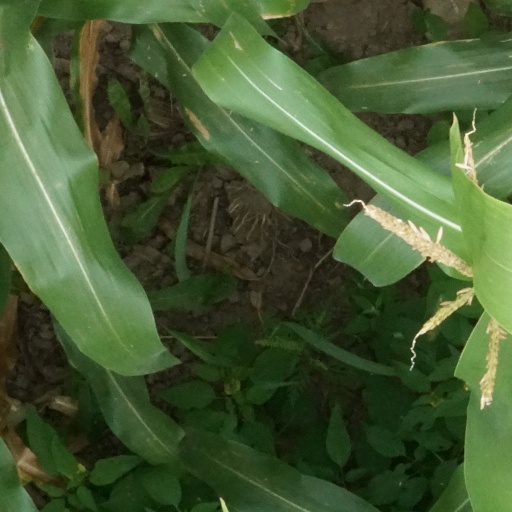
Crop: maize; corn